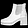
Label: Ankle boot